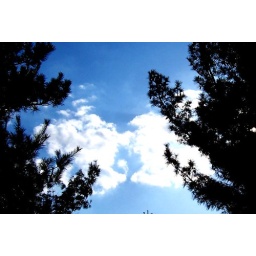
Two white fluffy dogs like clouds appeared to be fighting in the sky.